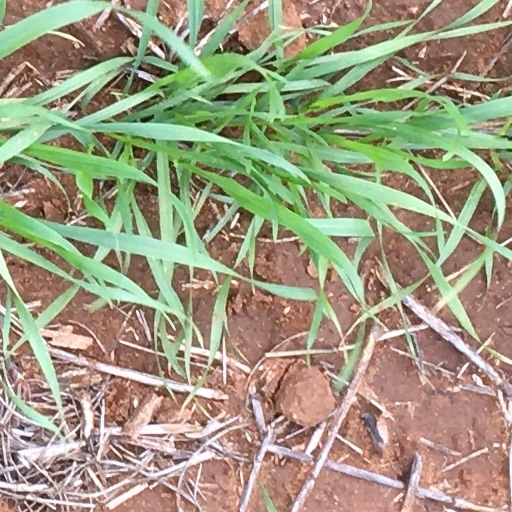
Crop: wheat